Bintaro Jaya

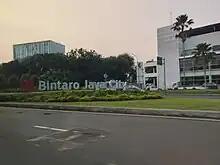
Bintaro Avenue in South Tangerang

Bintaro Jaya is a planned township located in Greater Jakarta, Indonesia. It is developed by PT Jaya Real Property Tbk (formerly PT Bintaro Jaya). The development of the township began within South Jakarta in 1979 and is expanded further to South Tangerang in Banten province. The township is built as a satellite city for Jakarta, with a total land area of about 1000 hectares. The name Bintaro is derived from the Bintaro Village, which also takes the name of Bintaro plant ("Cerbera manghas"), whereas Jaya came from the name of the developer. Bintaro Jaya along with Bumi Serpong Damai (BSD) is one of the largest township in Indonesia.